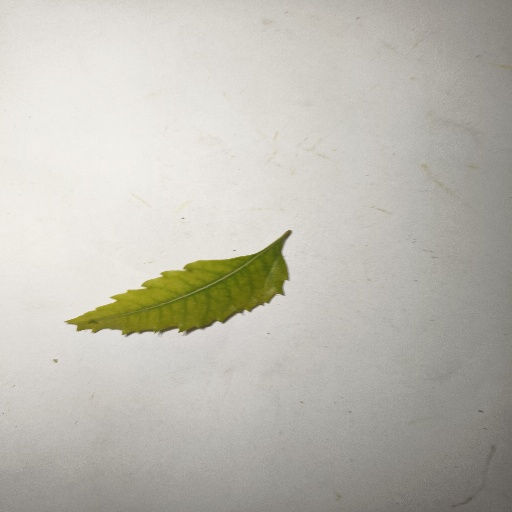
Species: Neem
Leaf condition: Yellow Leaf